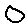
Label: 0